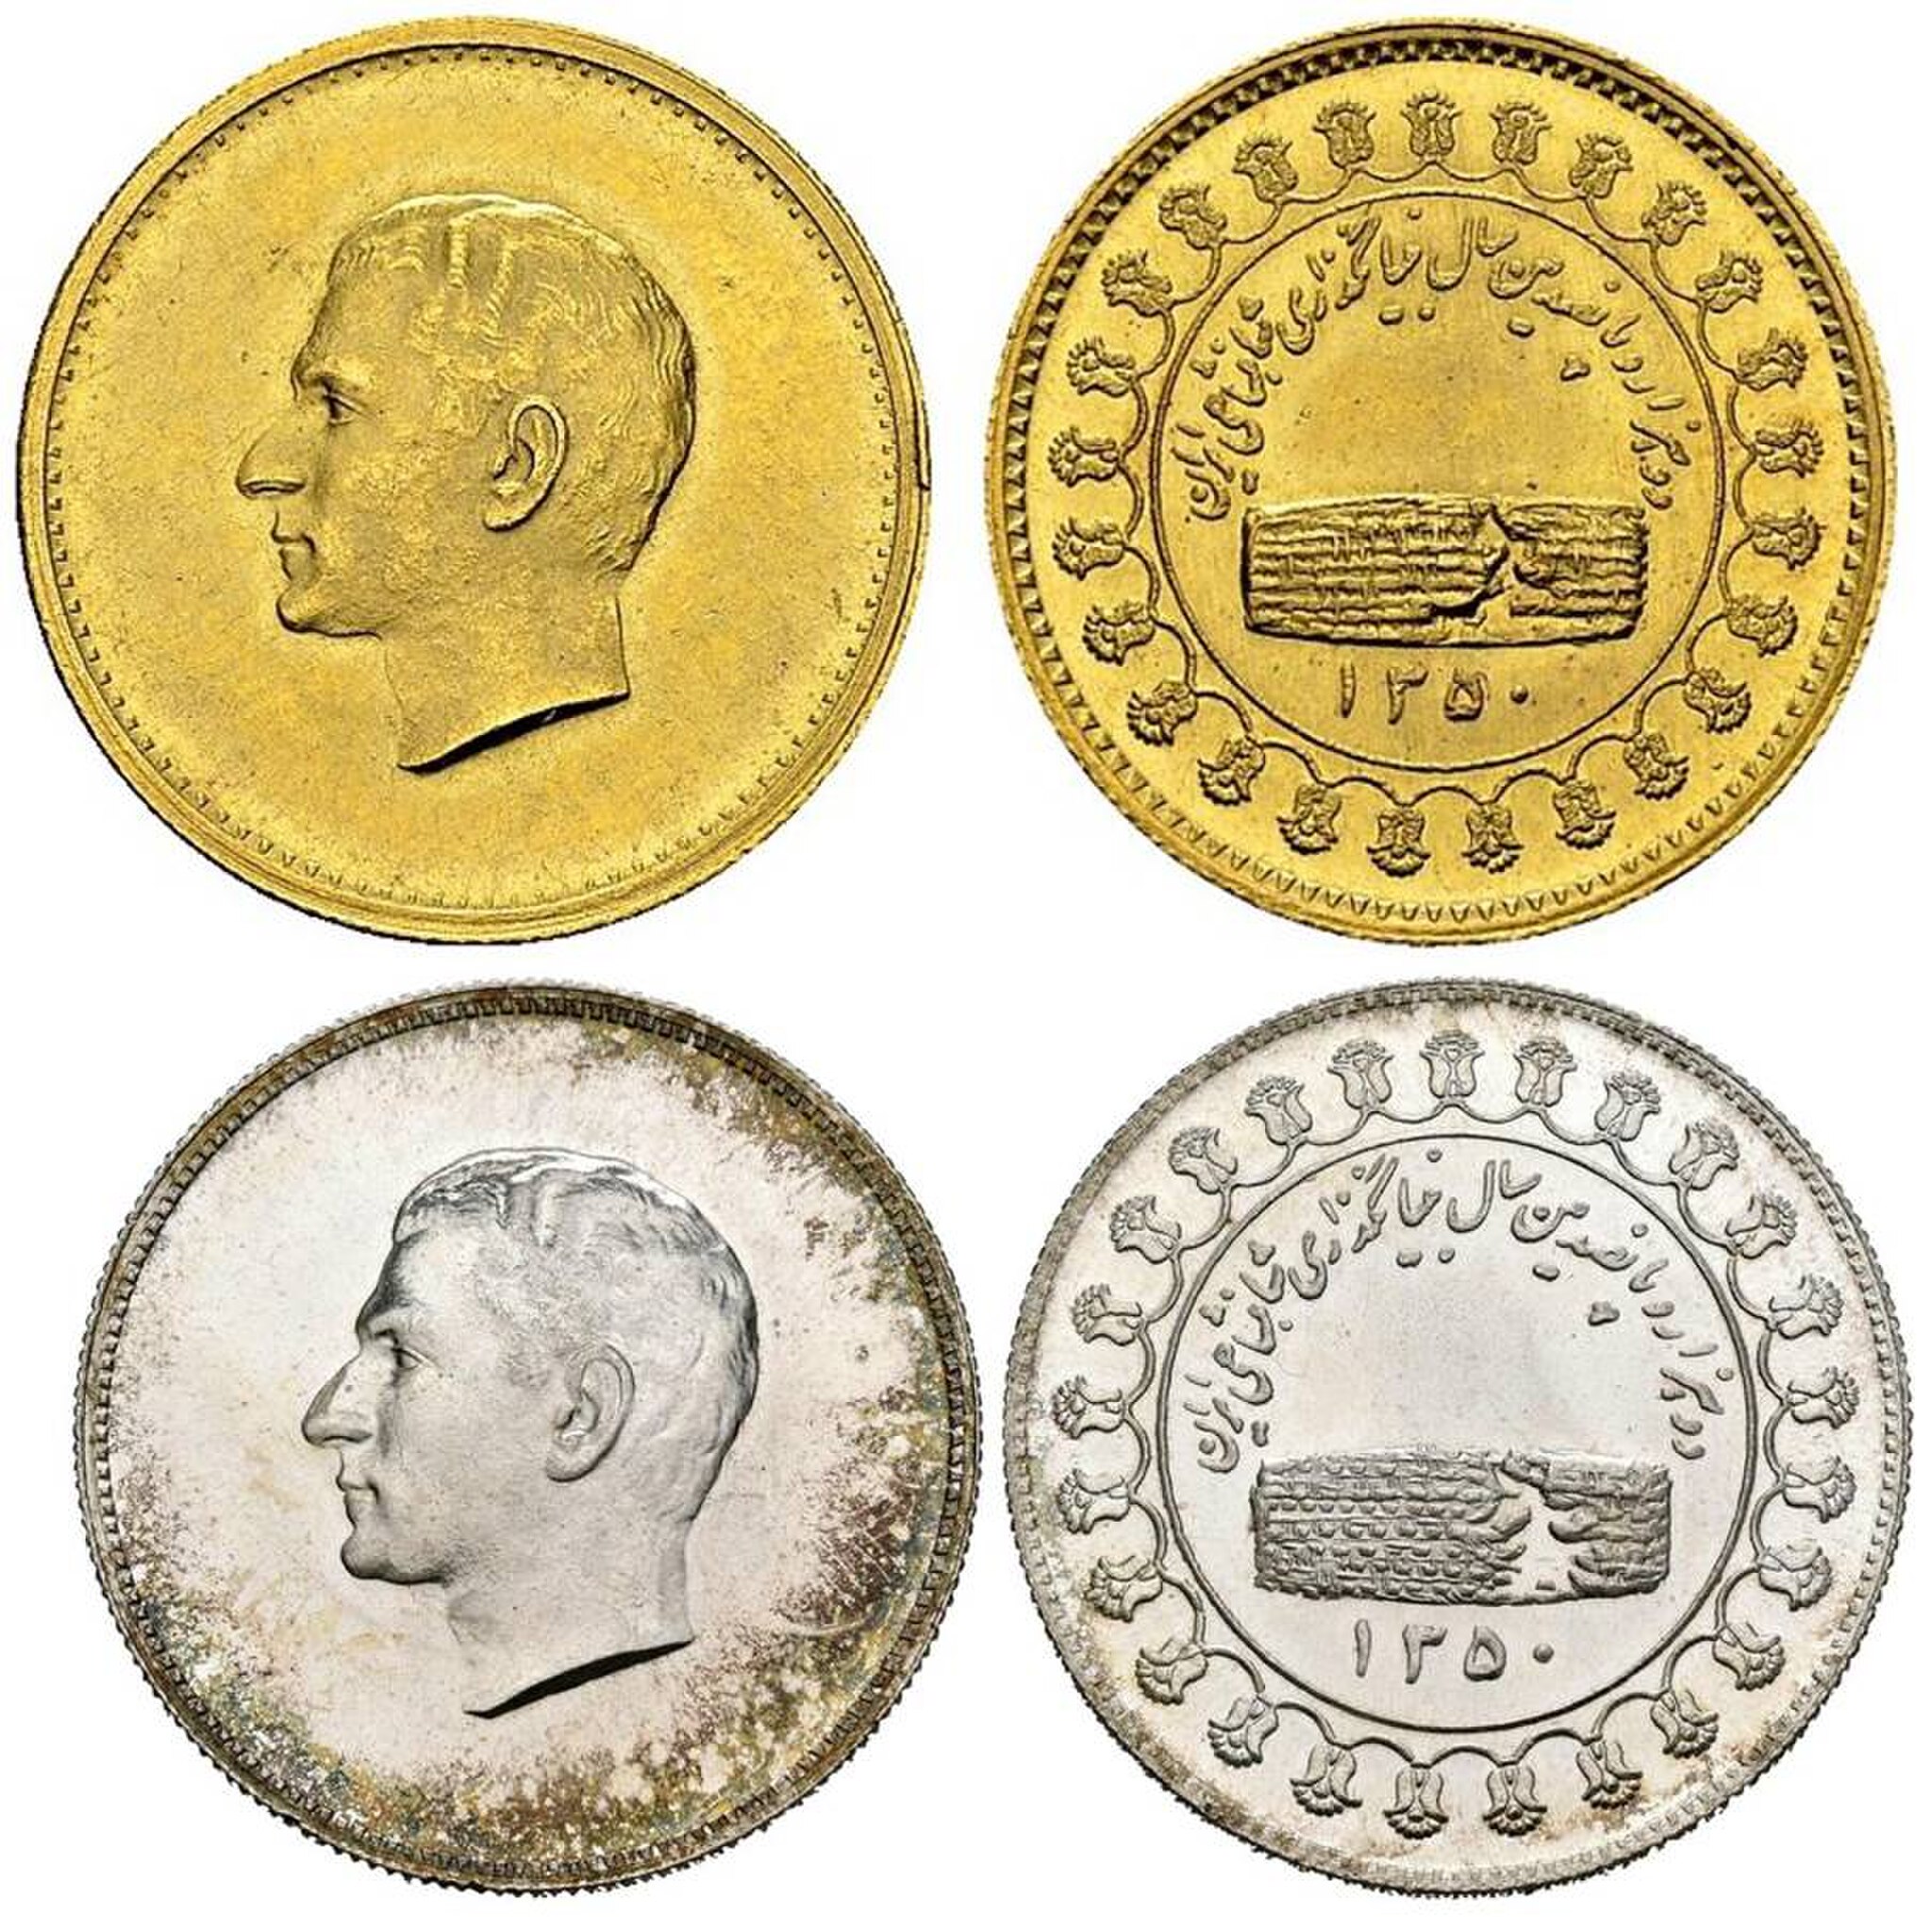
Title: مدال های یادبود جشنهای دوهزار و پانصد ساله شاهنشاهی
Description: مدالهای یادبود جشنهای دو هزار و پانصد ساله شاهنشاهی از جنس طلا و نقره
Date: 2019-04-07
Categories: Self-published work, Commemorative coins of the 2500 year celebration of the Persian Empire